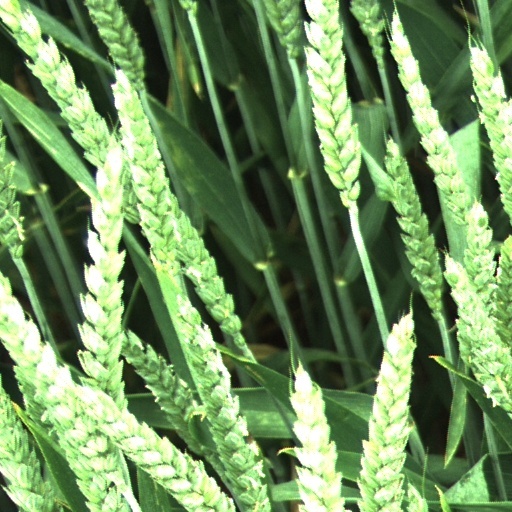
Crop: wheat